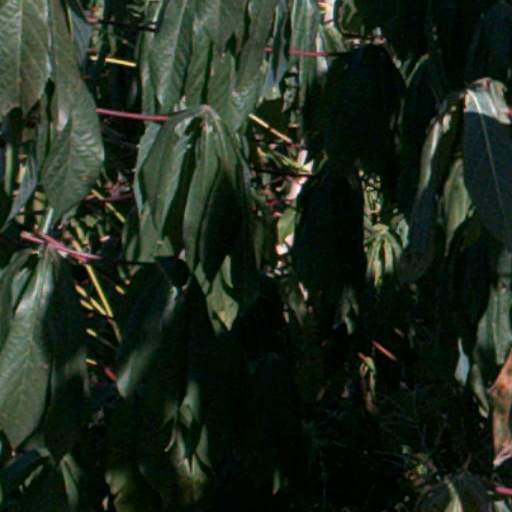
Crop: cassava